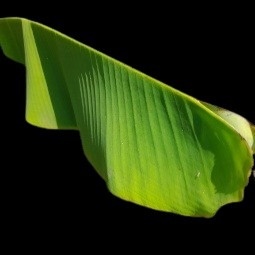
Label: Healthy